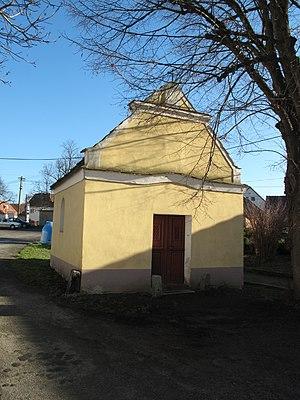
Zemětice est une commune du district de Plzeň-Sud, dans la région de Plzeň, en République tchèque. Sa population s'élevait à 289 habitants en 2018.